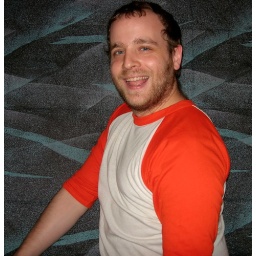
Josh's family rented a house in Vermont. The bedspread in our bedroom was amazing.